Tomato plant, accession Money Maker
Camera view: horizontal (90 deg, fisheye); turntable rotation: 300 degrees
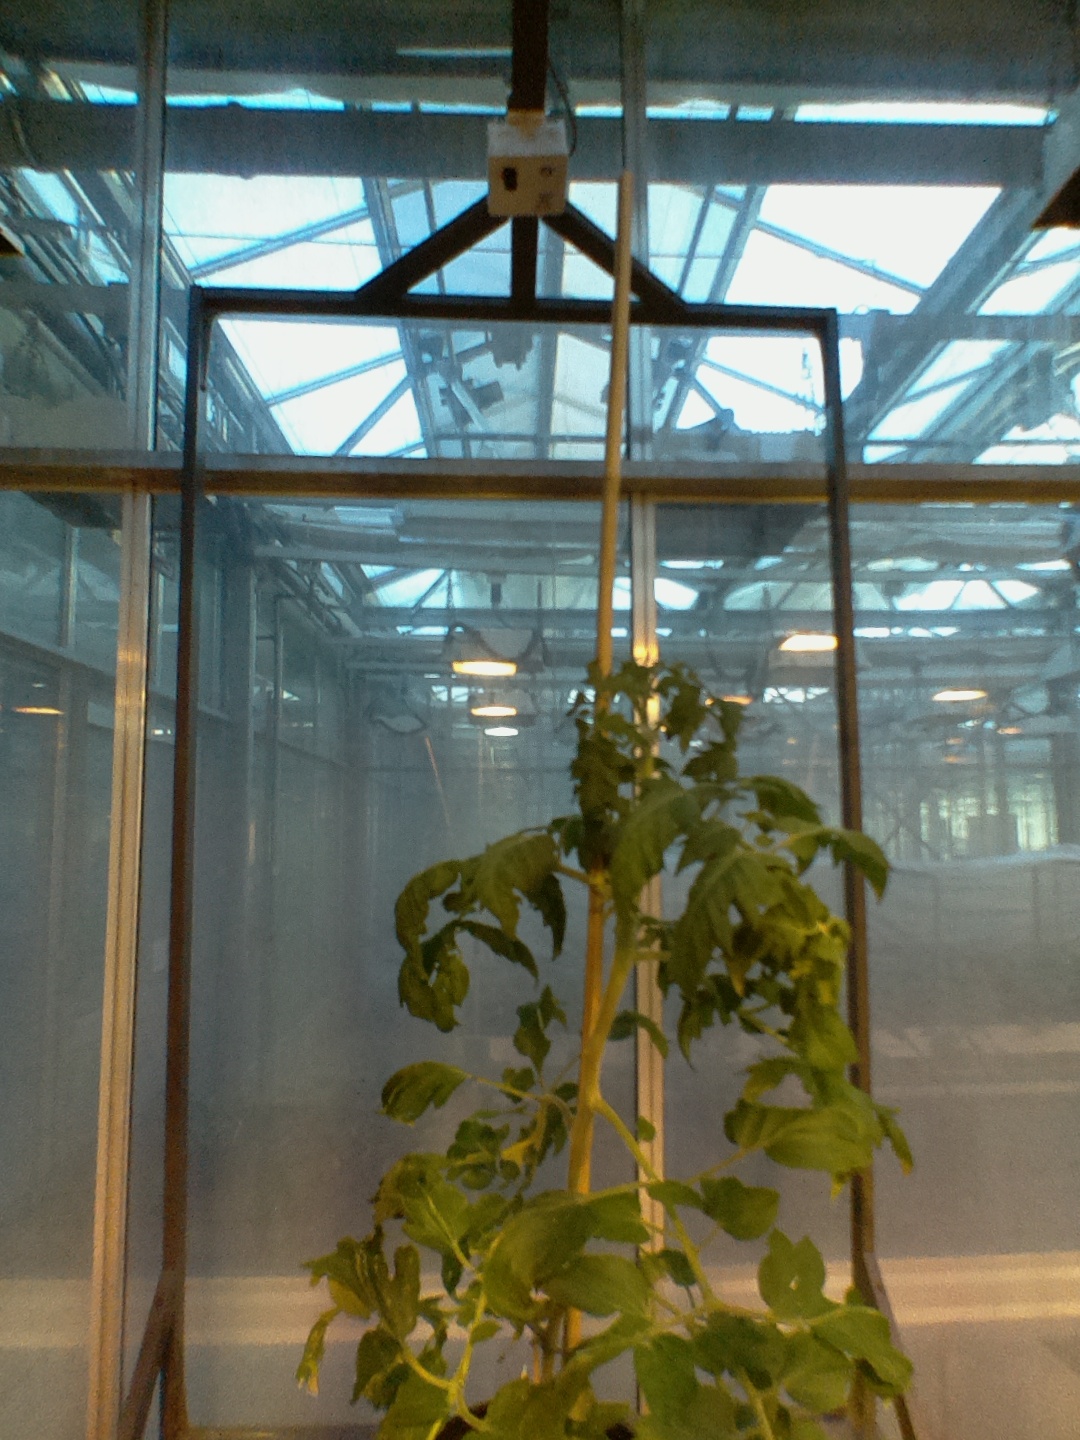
BBCH growth stage 64: 40%-50% of flowers open